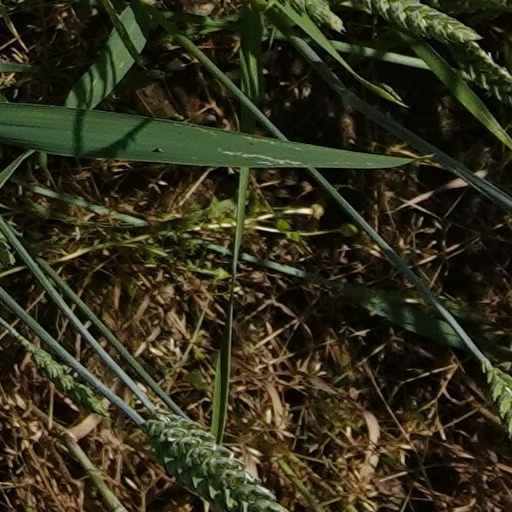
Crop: wheat